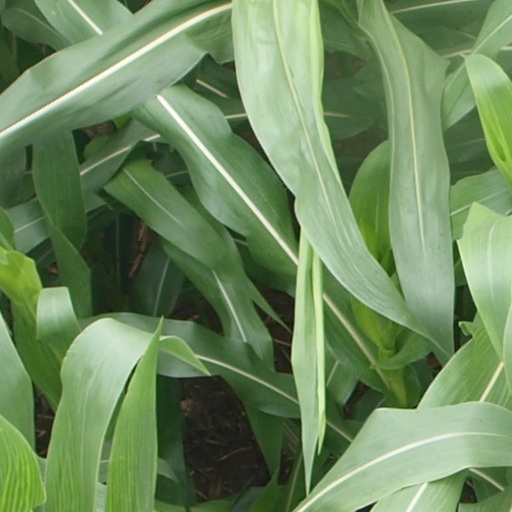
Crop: maize; corn